Giles Shelley

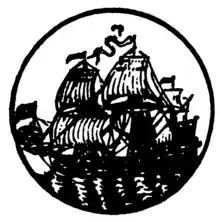
Engraving of the pirate trading vessel 'Nassau' captained by Giles Shelley; taken from a silver tankard presented to Shelley upon his return from a 1698-1699 trading voyage between New York and the pirates of Madagascar.

Giles Shelley (born May 1645 (?), died 1710, last name occasionally Shelly) was a pirate trader active between New York and Madagascar.